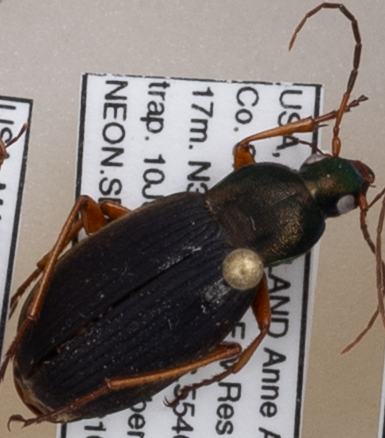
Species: Chlaenius aestivus
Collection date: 2021-06-10
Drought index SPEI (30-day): -0.87
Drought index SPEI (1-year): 2.09
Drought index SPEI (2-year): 1.28